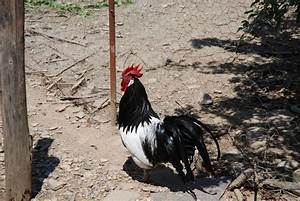
Label: chicken